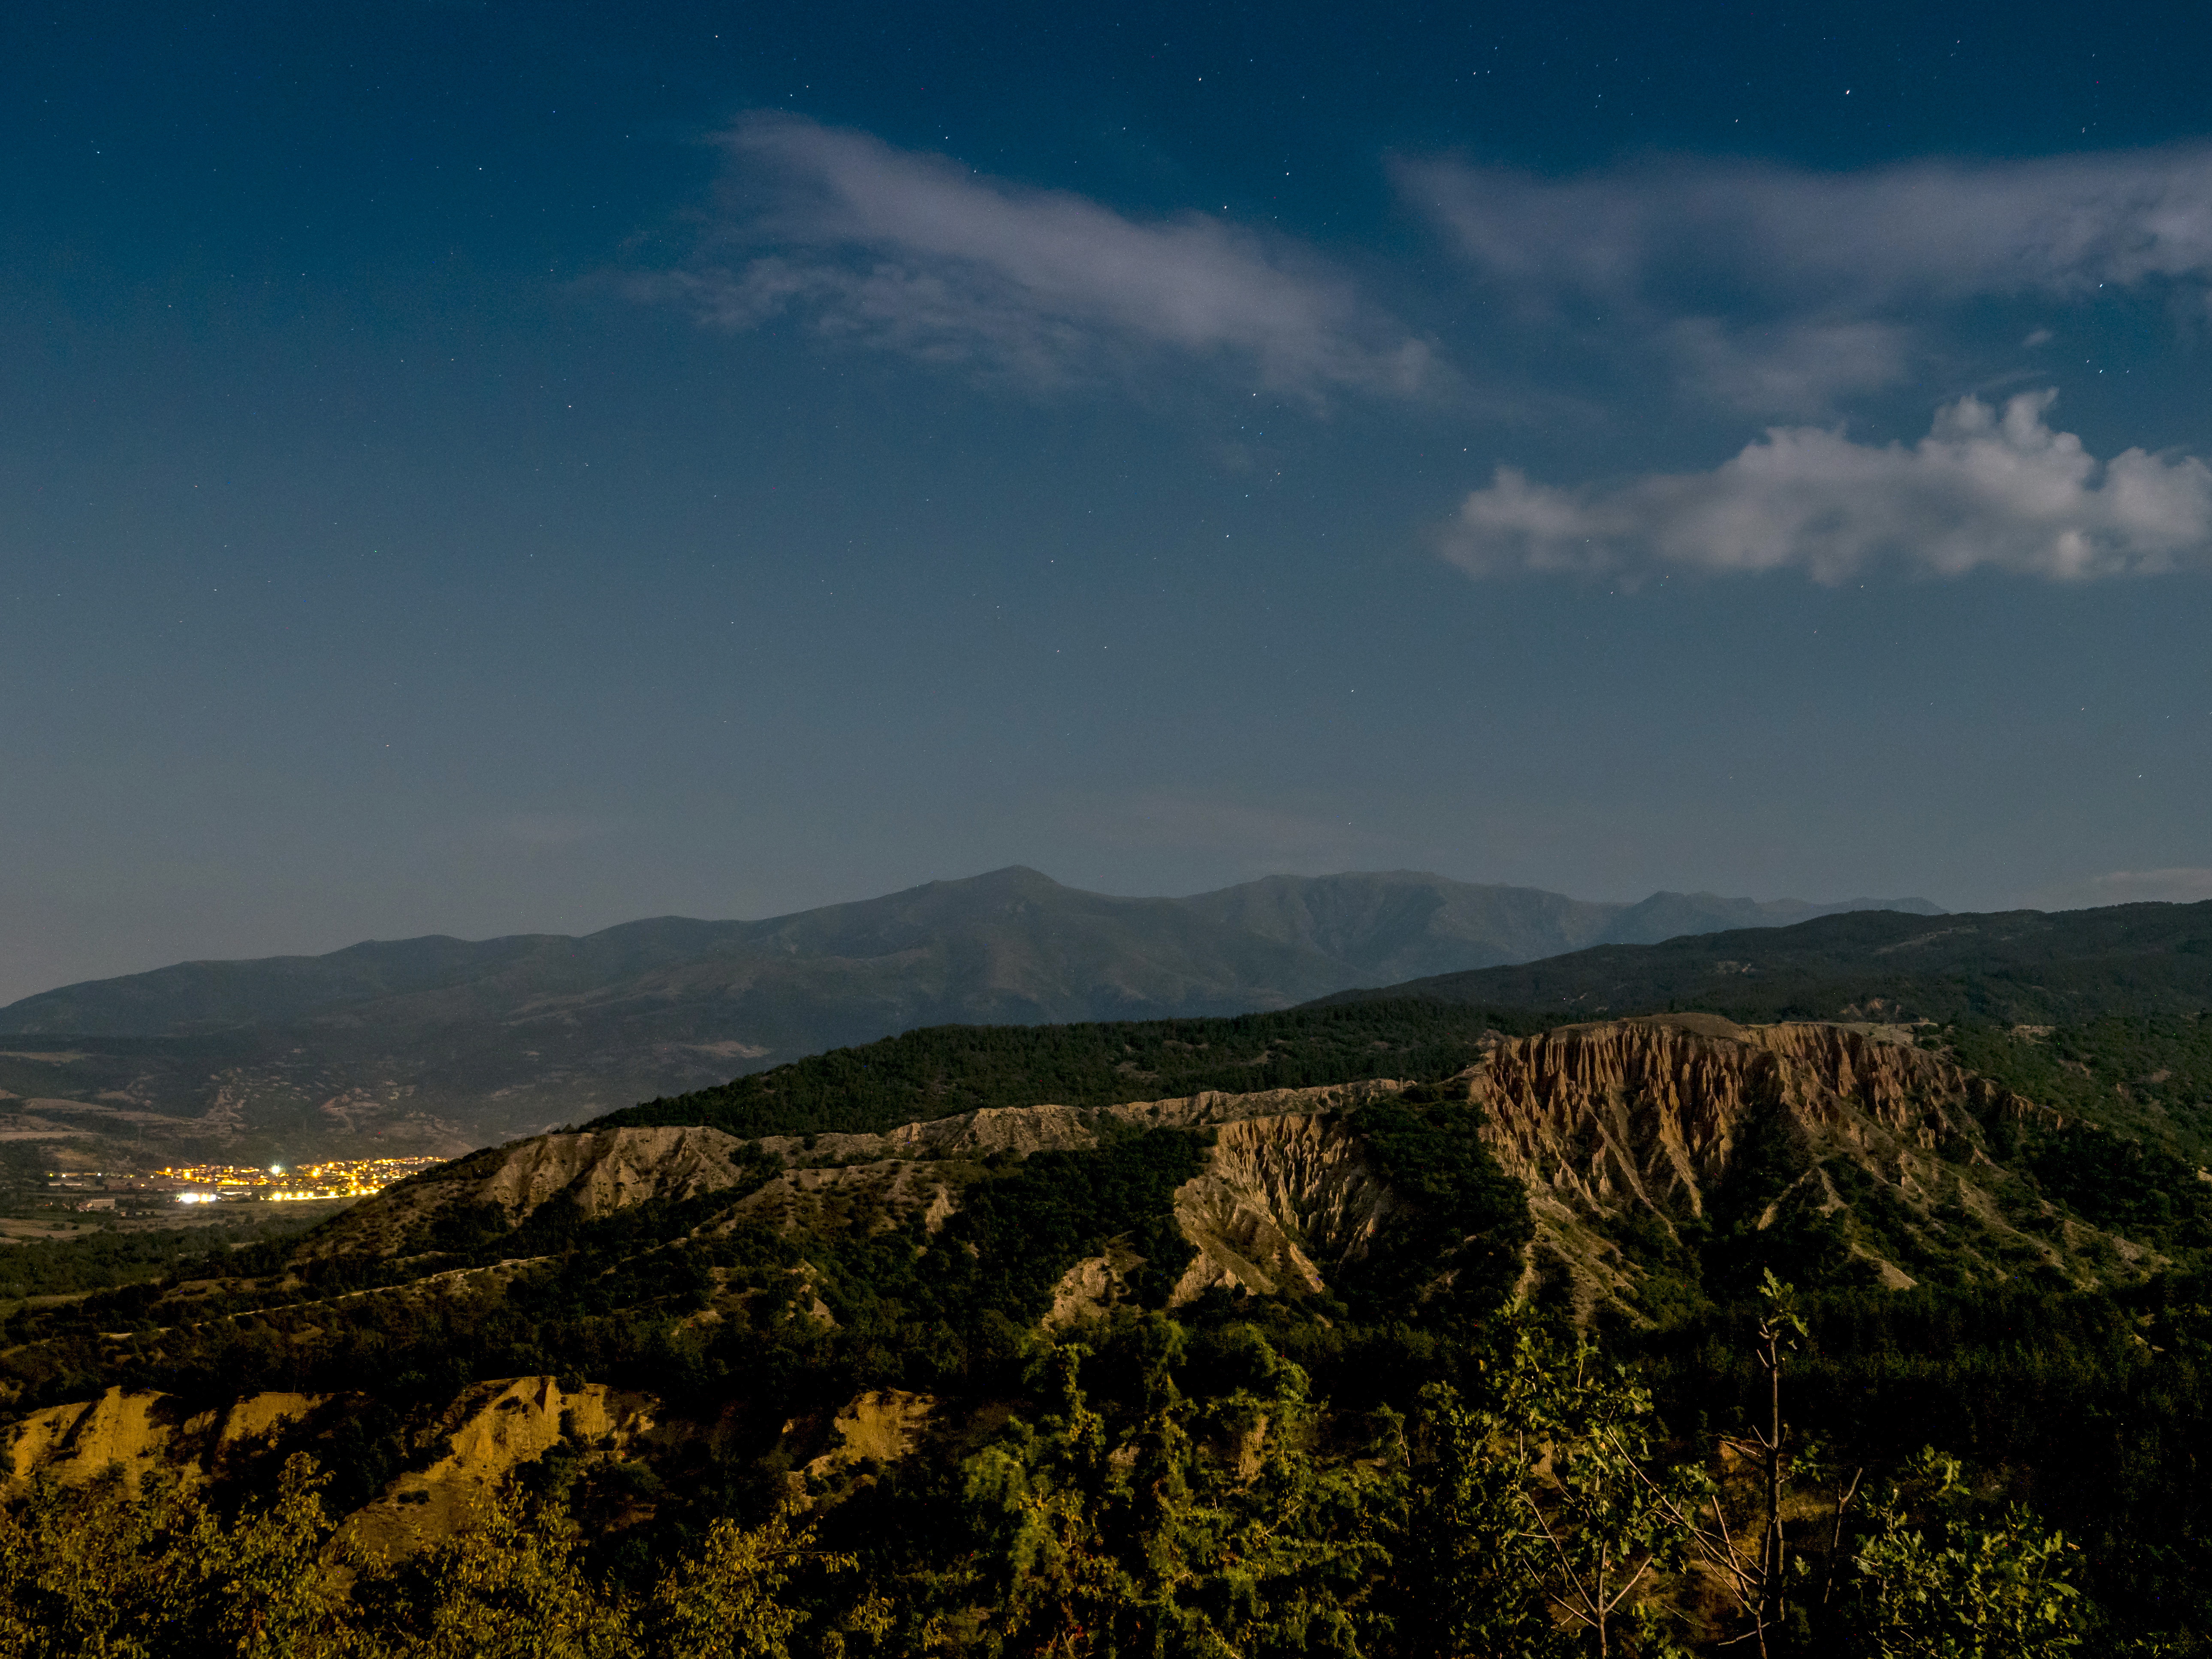
sky, night, stars, mountainous landforms, nature, mountain, cloud, natural landscape, hill, wilderness, highland, ridge, mountain range, tree, landscape, horizon, plant community, hill station, national park, chaparral, fell, geology, rock, grassland, plateau, road, valley, plain, terrain, plant, summit, evening, meteorological phenomenon, forest, shrubland, massif, tundra